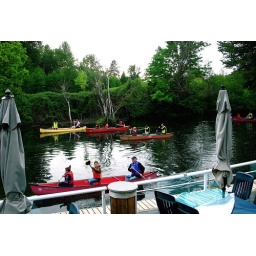
From the river house near Comox